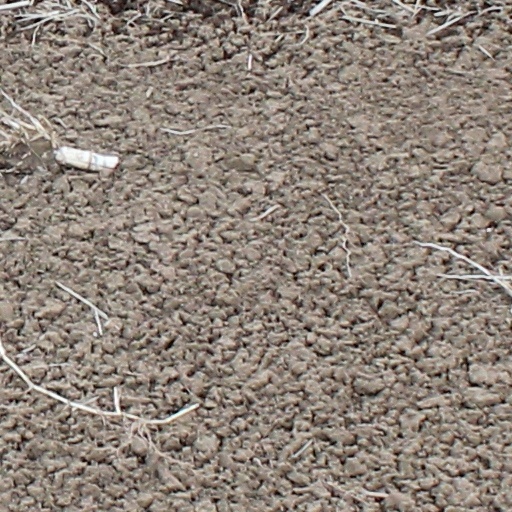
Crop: wheat